Georgios Karaiskakis

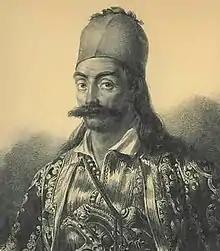
Georgios Karaiskakis; lithography by Karl Krazeisen.

Georgios Karaiskakis, born Georgios Karaiskos (23 January 1782 – 23 April 1827), was a Greek military commander and a leader of the Greek War of Independence.